Norm Potter

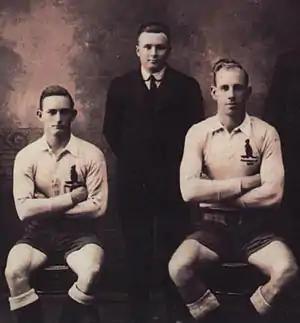

Potter's early club career was with Wests Brisbane. In 1918 he was selected and captained the first post-World War I Queensland state side. He toured New Zealand with the Australian representative side in 1919 making a sole Test appearance. He played a match for Queensland against the 1920 Great Britain Lions tourists and went on to make six further Test appearances, playing at front-row in all three Tests of both the 1920 and the 1924 domestic Ashes series against Great Britain. He made the 1921-22 Kangaroo tour of Great Britain playing in ten tour matches but he was kept out of the Test line-ups by the front-row pairing of Clarrie Prentice and Bill Schultz. In 1922 he was captain of the first ever Queensland side to beat New South Wales in the annual interstate series. After retiring as a player he became a first-grade coach in the Brisbane competition.